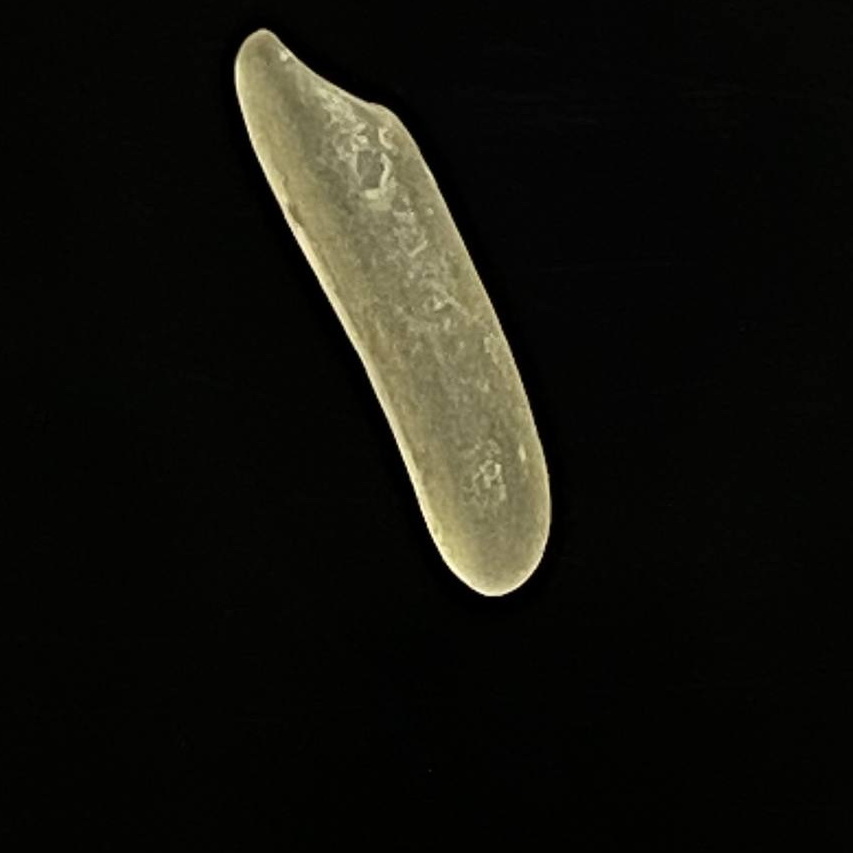
Rice variety: Bashmoti